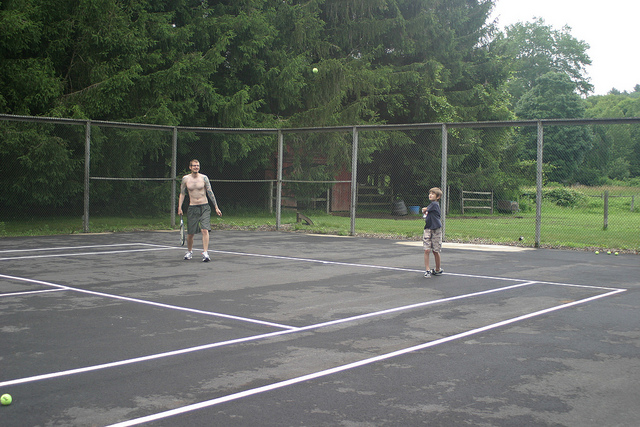
một người đàn ông và một câu bé đang chơi tennis ở trong vườn